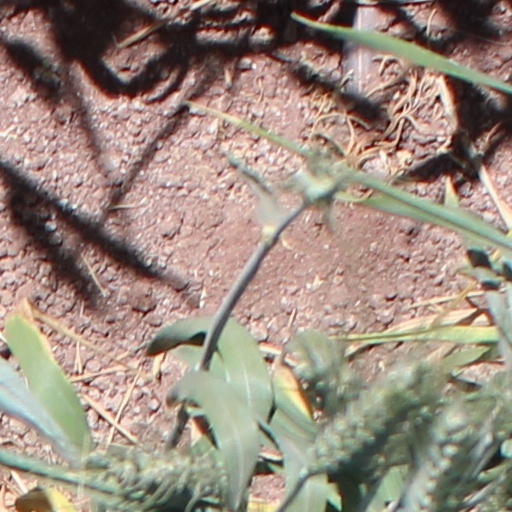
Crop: wheat